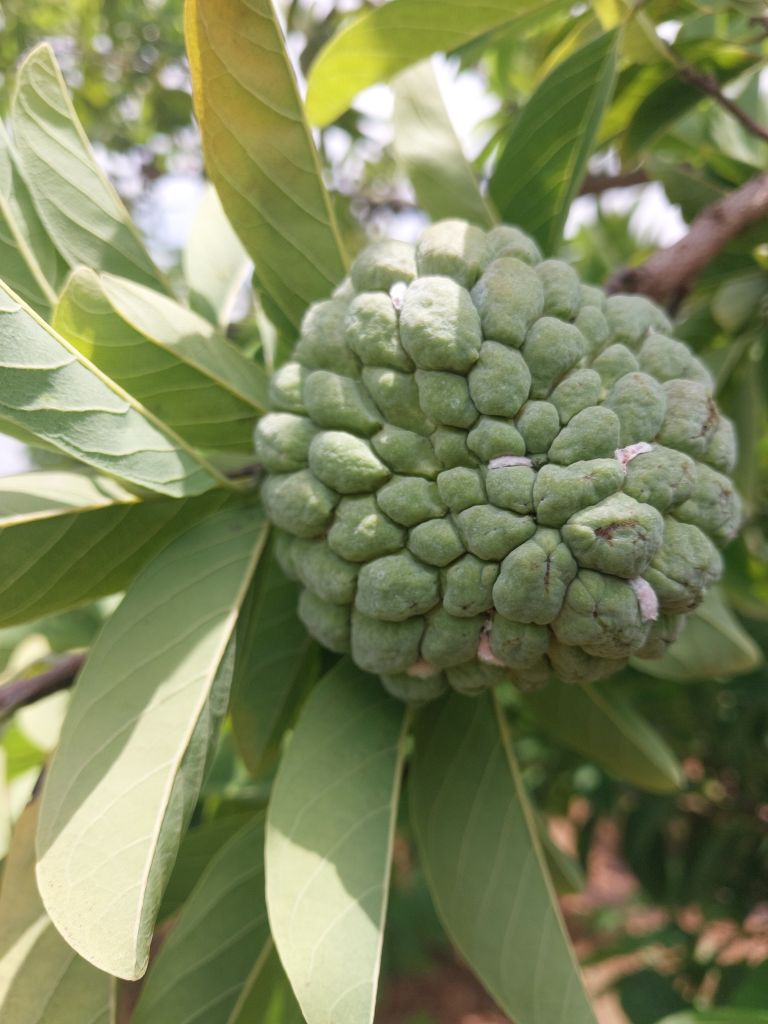
Disease label: Mealy Bug